State atheism

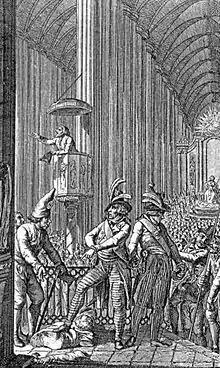
The Cathedral of Our Lady of Strasbourg turned into a Temple of Reason, depicted in 1794.

The French Revolution initially began with attacks on Church corruption and the wealth of the higher clergy, an action with which even many Christians could identify, since the Gallican Church held a dominant role in pre-revolutionary France. During a two-year period known as the Reign of Terror, the episodes of anti-clericalism grew more violent than any in modern European history. The new revolutionary authorities suppressed the Church, abolished the Catholic monarchy, nationalized Church property, exiled 30,000 priests, and killed hundreds more. In October 1793, the Christian calendar was replaced with one reckoned from the date of the Revolution, and Festivals of Liberty, Reason, and the Supreme Being were scheduled. New forms of moral religion emerged, including the deistic Cult of the Supreme Being and the atheistic Cult of Reason, with the revolutionary government briefly mandating observance of the former in April 1794.